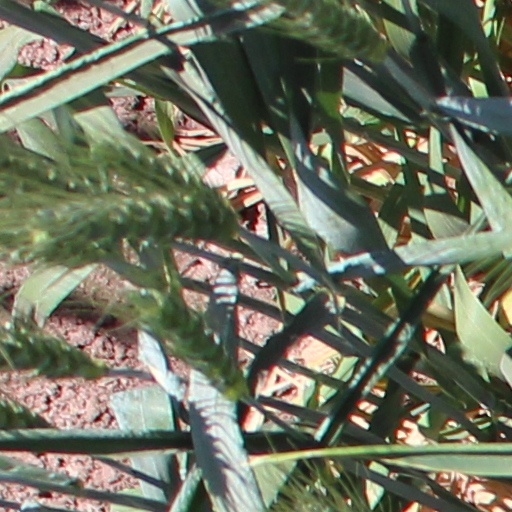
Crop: wheat